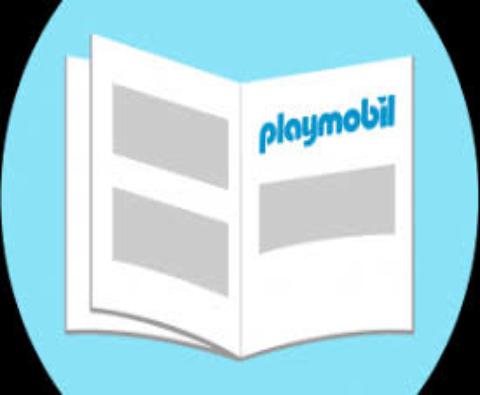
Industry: Leisure